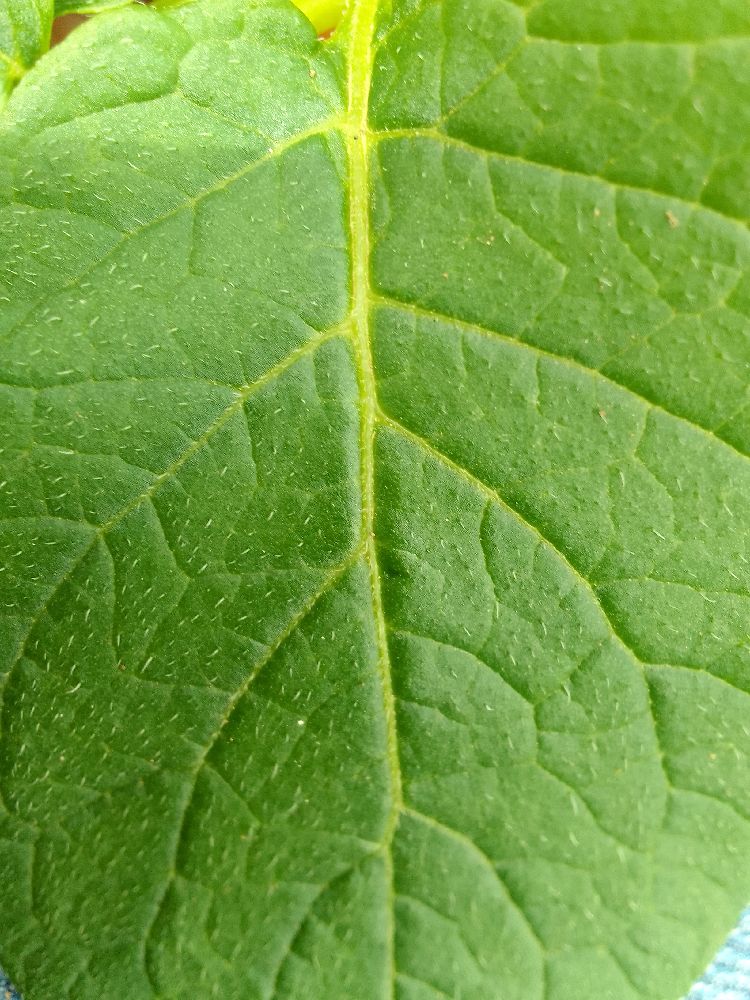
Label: Healthy